Punjabi University Guru Kashi Campus

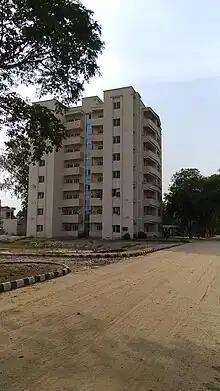
8-storey faculty apartments

The Alumni of Guru Kashi Campus have found success in a variety of diverse fields including cultural, political, social-service, public and private sectors. The list contains Alumni and former faculty members of the campus.